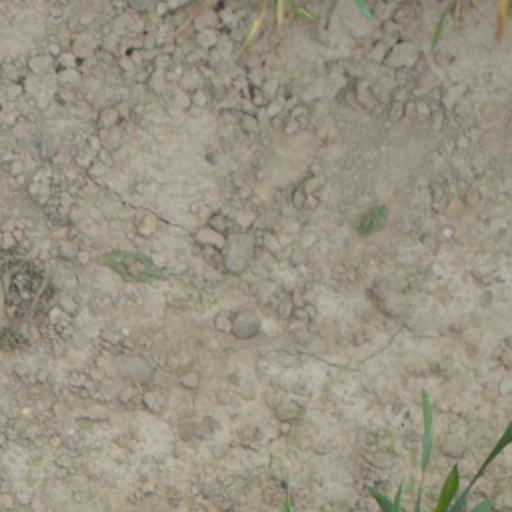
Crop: wheat